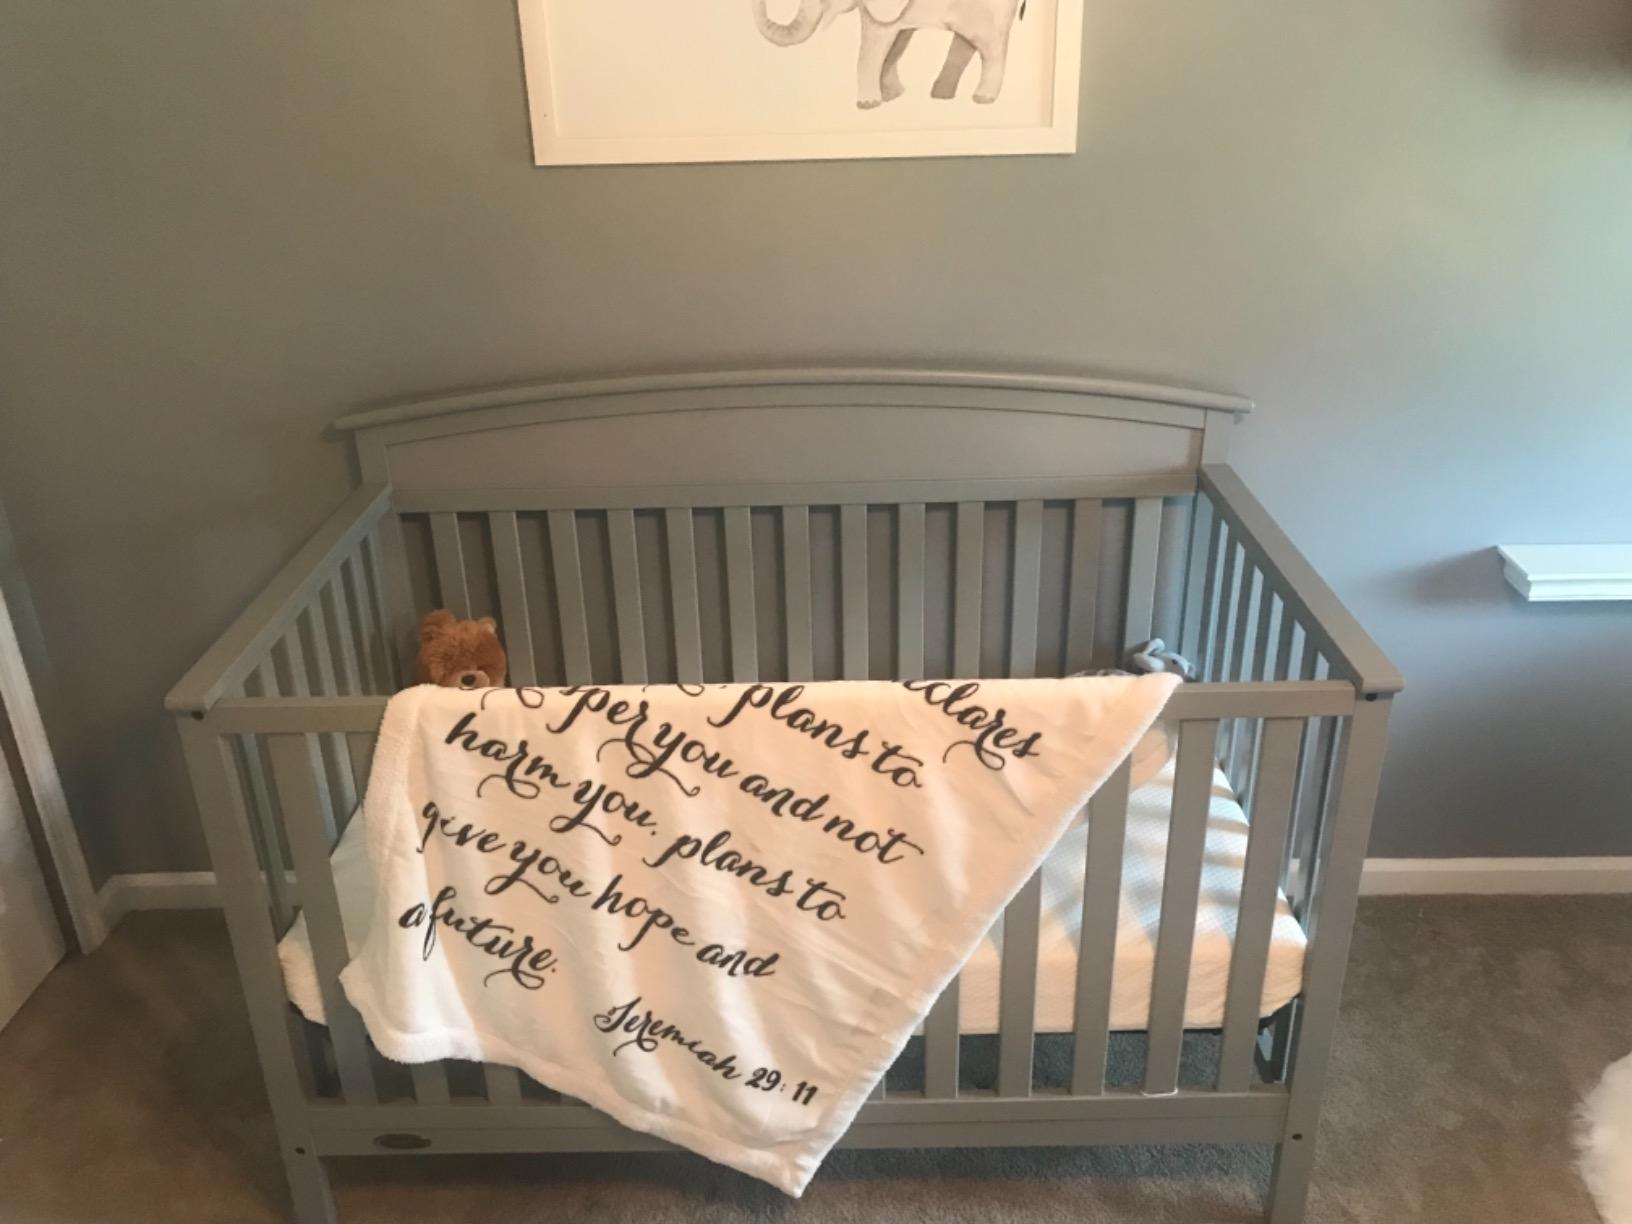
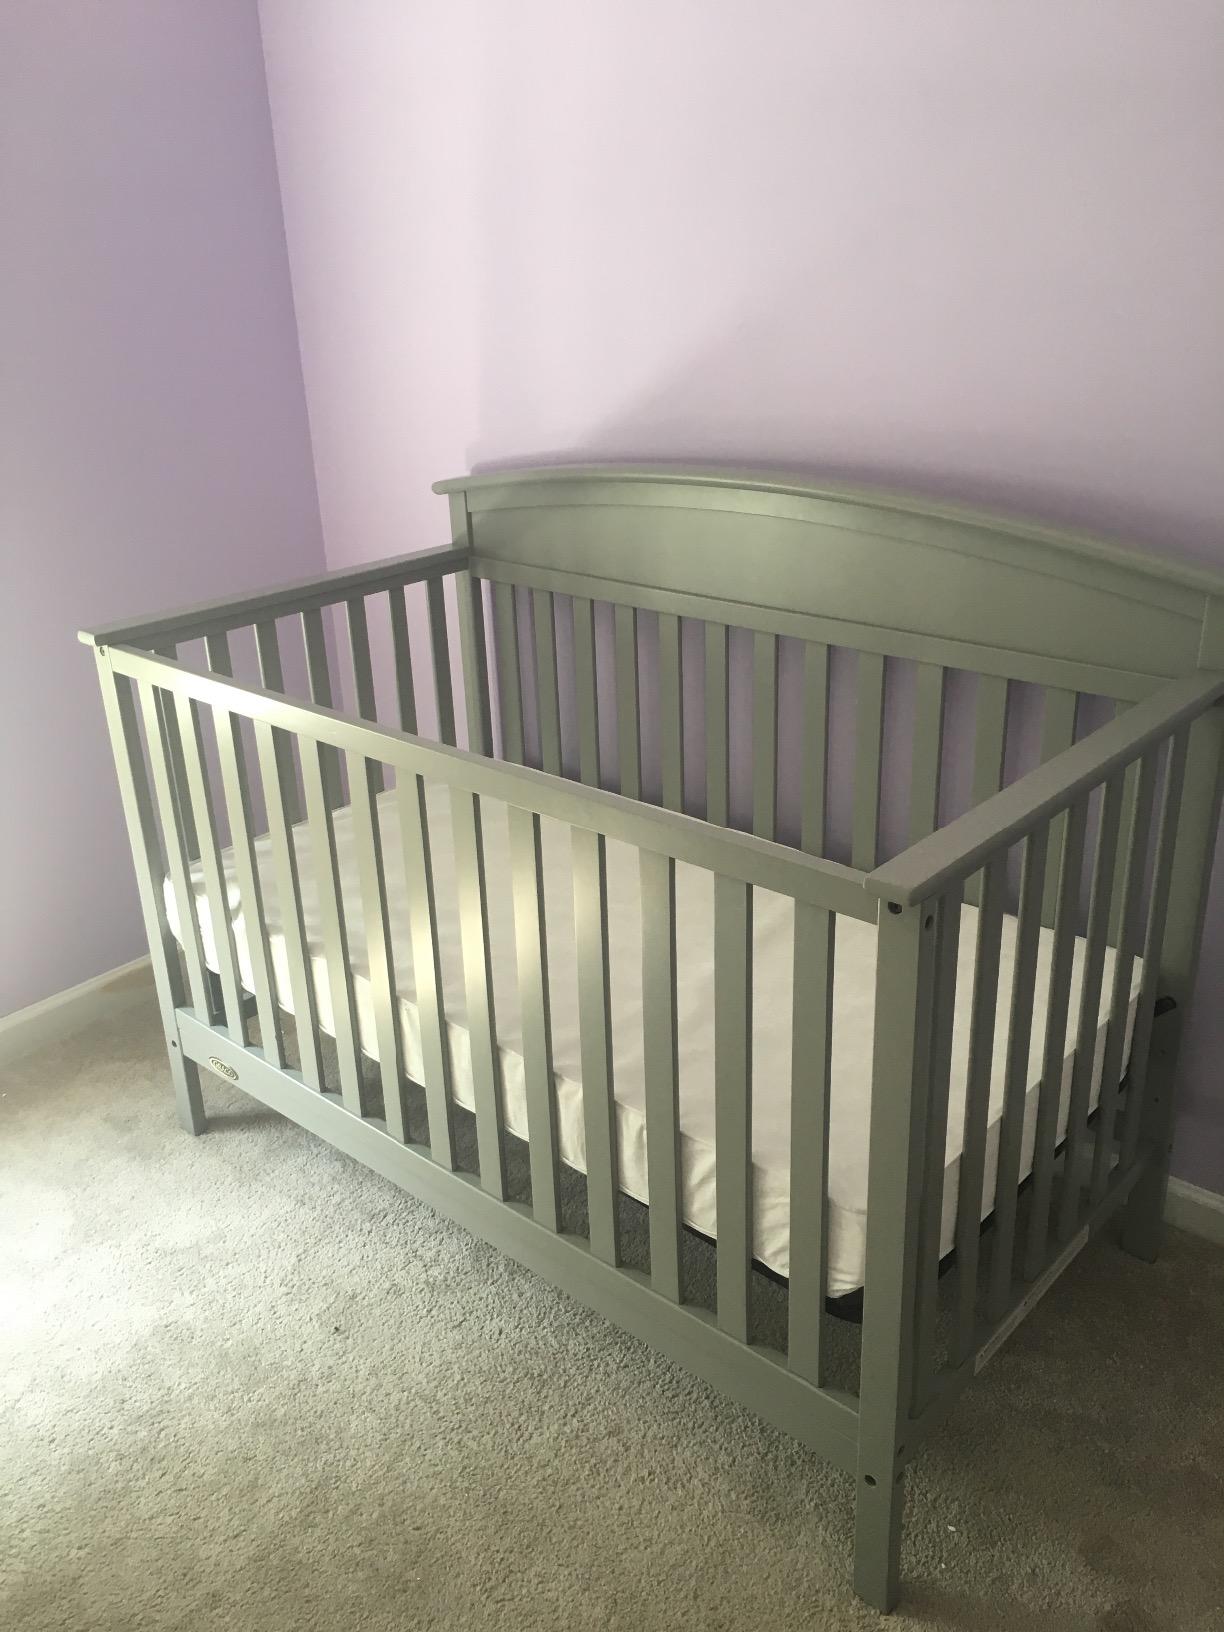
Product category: products_crib
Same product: yes